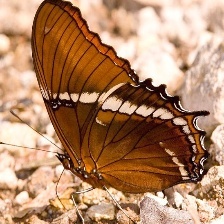
Species: BROWN SIPROETA